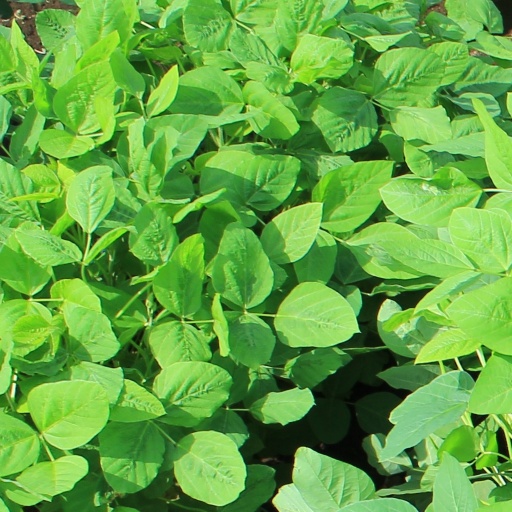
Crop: soybean